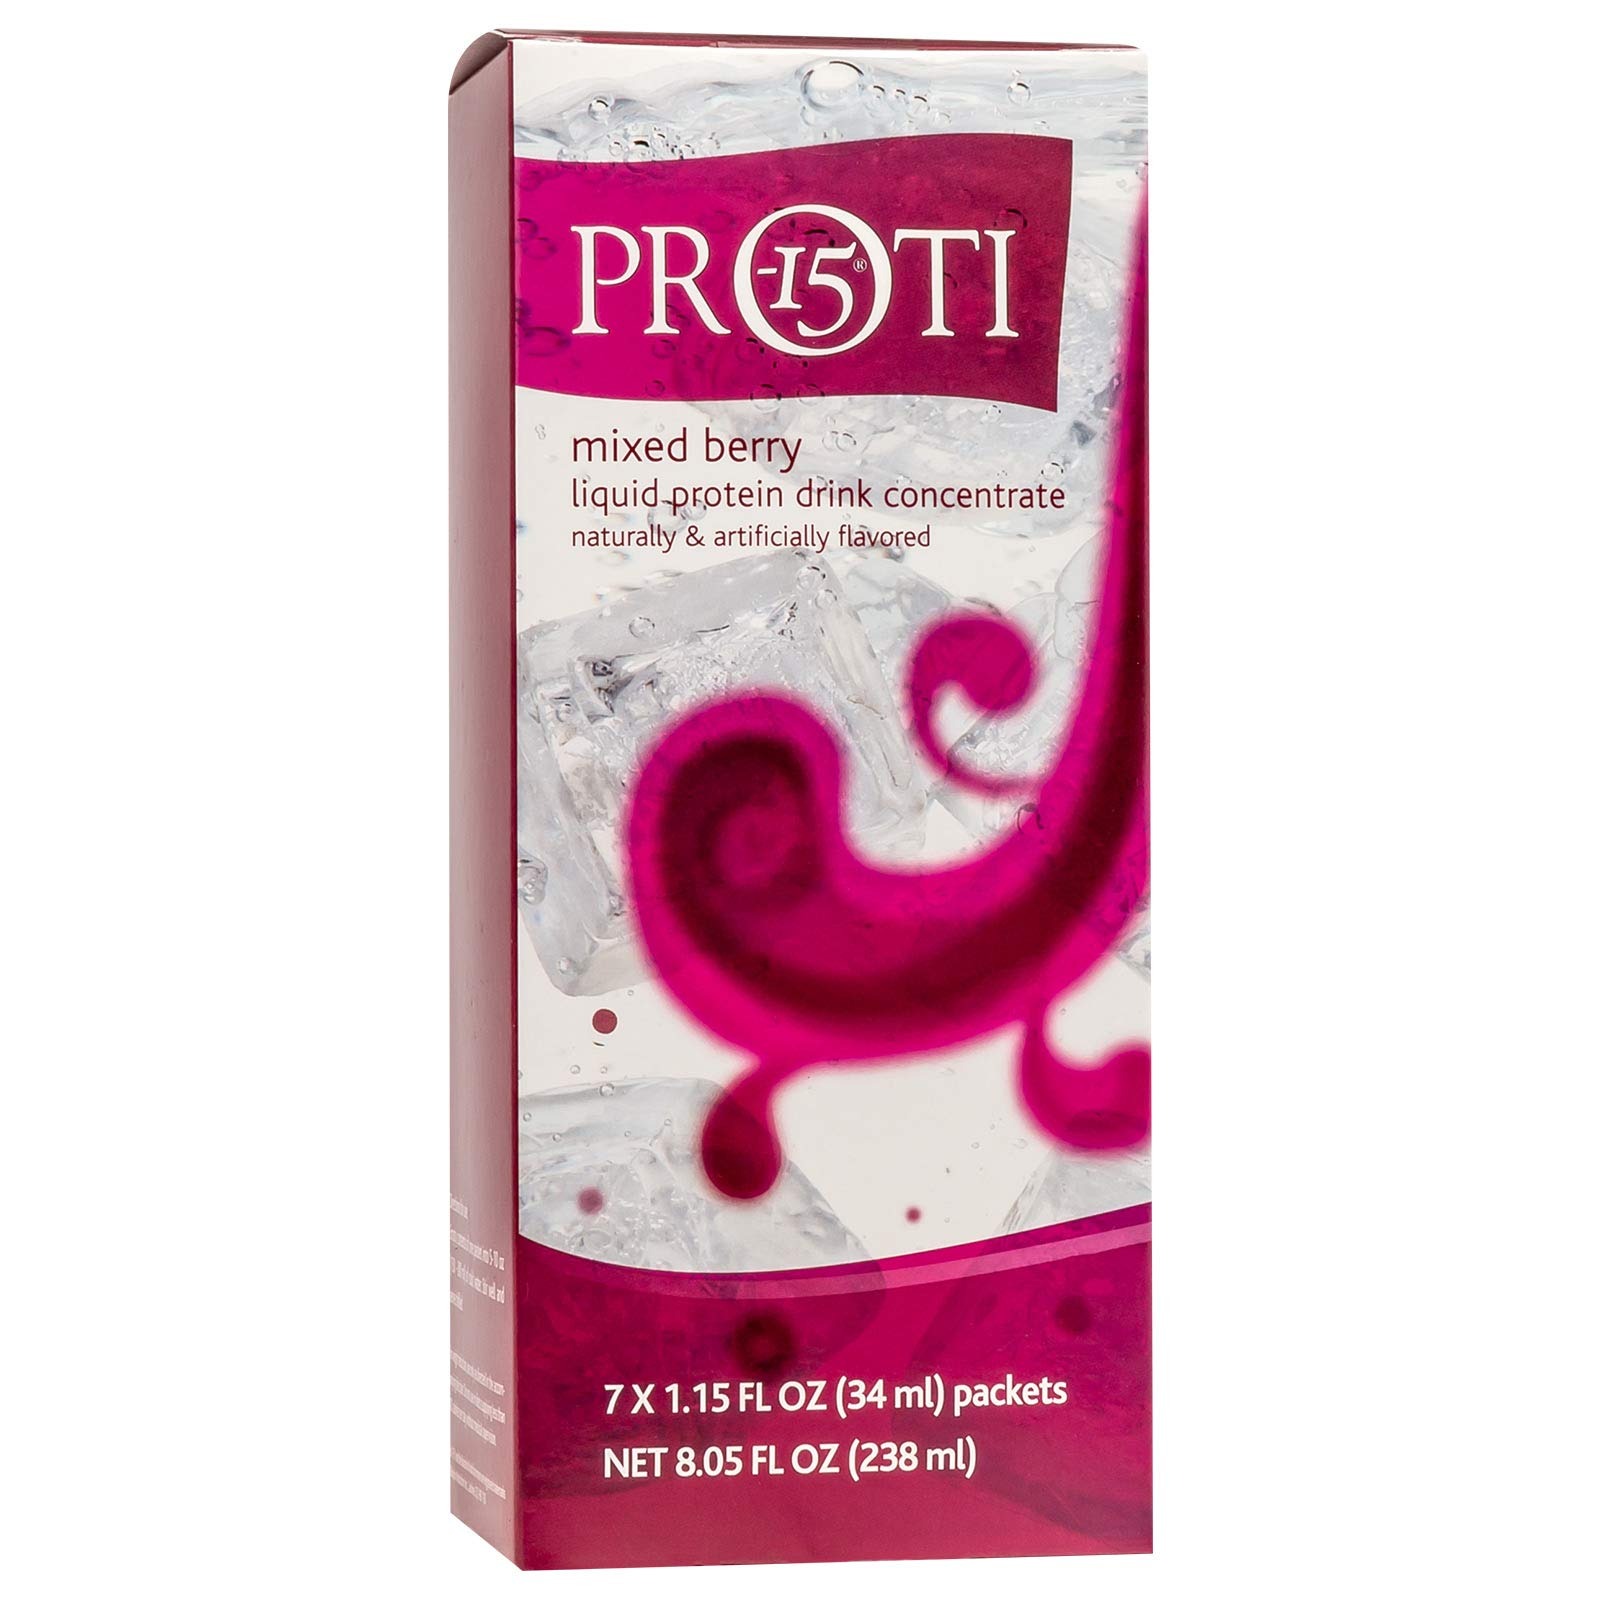
Item Name: Proti-Thin High Protein Mixed Berry Liquid Concentrate - 15g Protein, Low Carb, Low Sugar, Fat-Free, No Gluten Ingredients, Keto Diet-Friendly, Low-Calorie Fruit Drink - 7 Packets/Box
Bullet Point 1: High Protein Fruit Drink Mix: With 15 grams of protein per serving, this fruity liquid concentrate helps stave off hunger pangs in between meals.
Bullet Point 2: Low-Calorie Grape Liquid Concentrate: Proti-Thin protein liquid concentrate is a fantastic complement to a healthy lifestyle or weight loss program, as each serving only has 80 calories.
Bullet Point 3: No Artificial Sweeteners: There is only 2g of sugar per serving and no artificial sweeteners. You may easily include this tasty grape protein drink in your diet.
Bullet Point 4: Quick & Easy Refreshment: Simply add water to this low-sugar, fruit-flavored drink concentrate to instantly slake your thirst. Ideal for carrying in a backpack, car, workstation, or handbag.
Bullet Point 5: Directions: Empty contents of one packet into 5-10oz (150-300ml) of cold water. Stir well and serve chilled. May adjust water for personal taste preference.
Product Description: Quench your thirst and fuel your body with the tantalizing taste of Proti-Thin's Grape Liquid Concentrate. This low-calorie grape concentrate packs a powerful punch with 15 grams of protein per serving, making it the perfect grape protein drink to keep hunger at bay between meals. Crafted with natural flavors and devoid of artificial sweeteners, each sip delivers a burst of grape goodness without the guilt. Simply add water for instant refreshment wherever you go. Whether you're on-the-go or need a quick pick-me-up, this grape concentrate protein drink is a convenient choice to stash in your bag, desk, car, or backpack. With only 80 calories per serving, it's a delicious addition to your healthy lifestyle or weight loss program. Elevate your nutrition with Proti-Thin and embark on a journey towards better health and wellness.
Value: nan
Unit: None

Price: 15.99